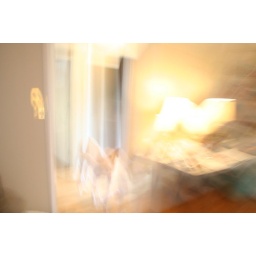
running through the house snapping pictures to show the mobility provided by the figure eight floor plan